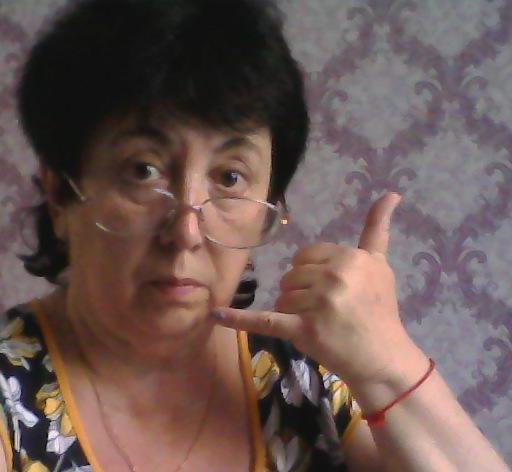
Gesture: call